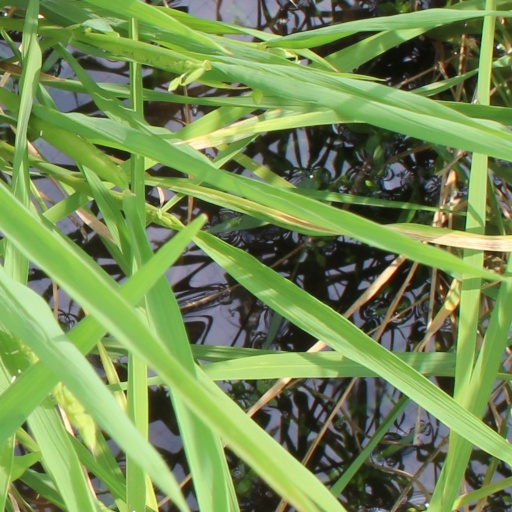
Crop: rice